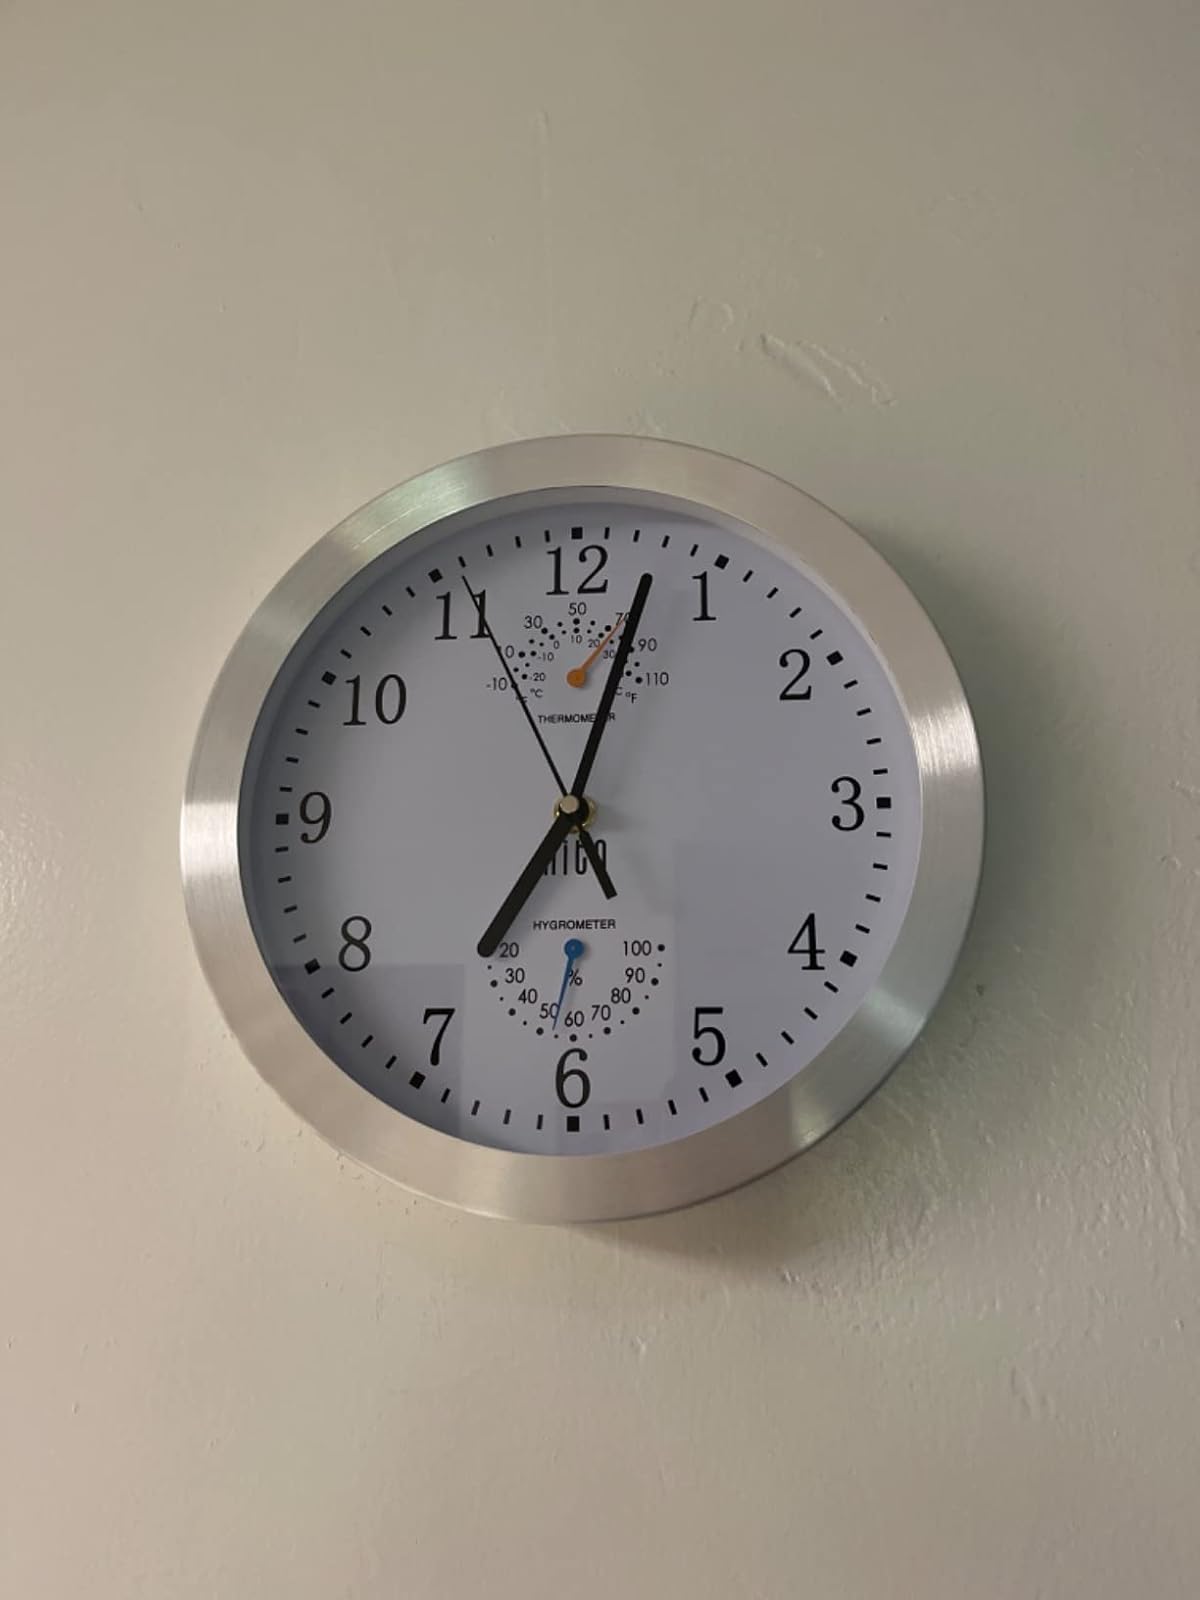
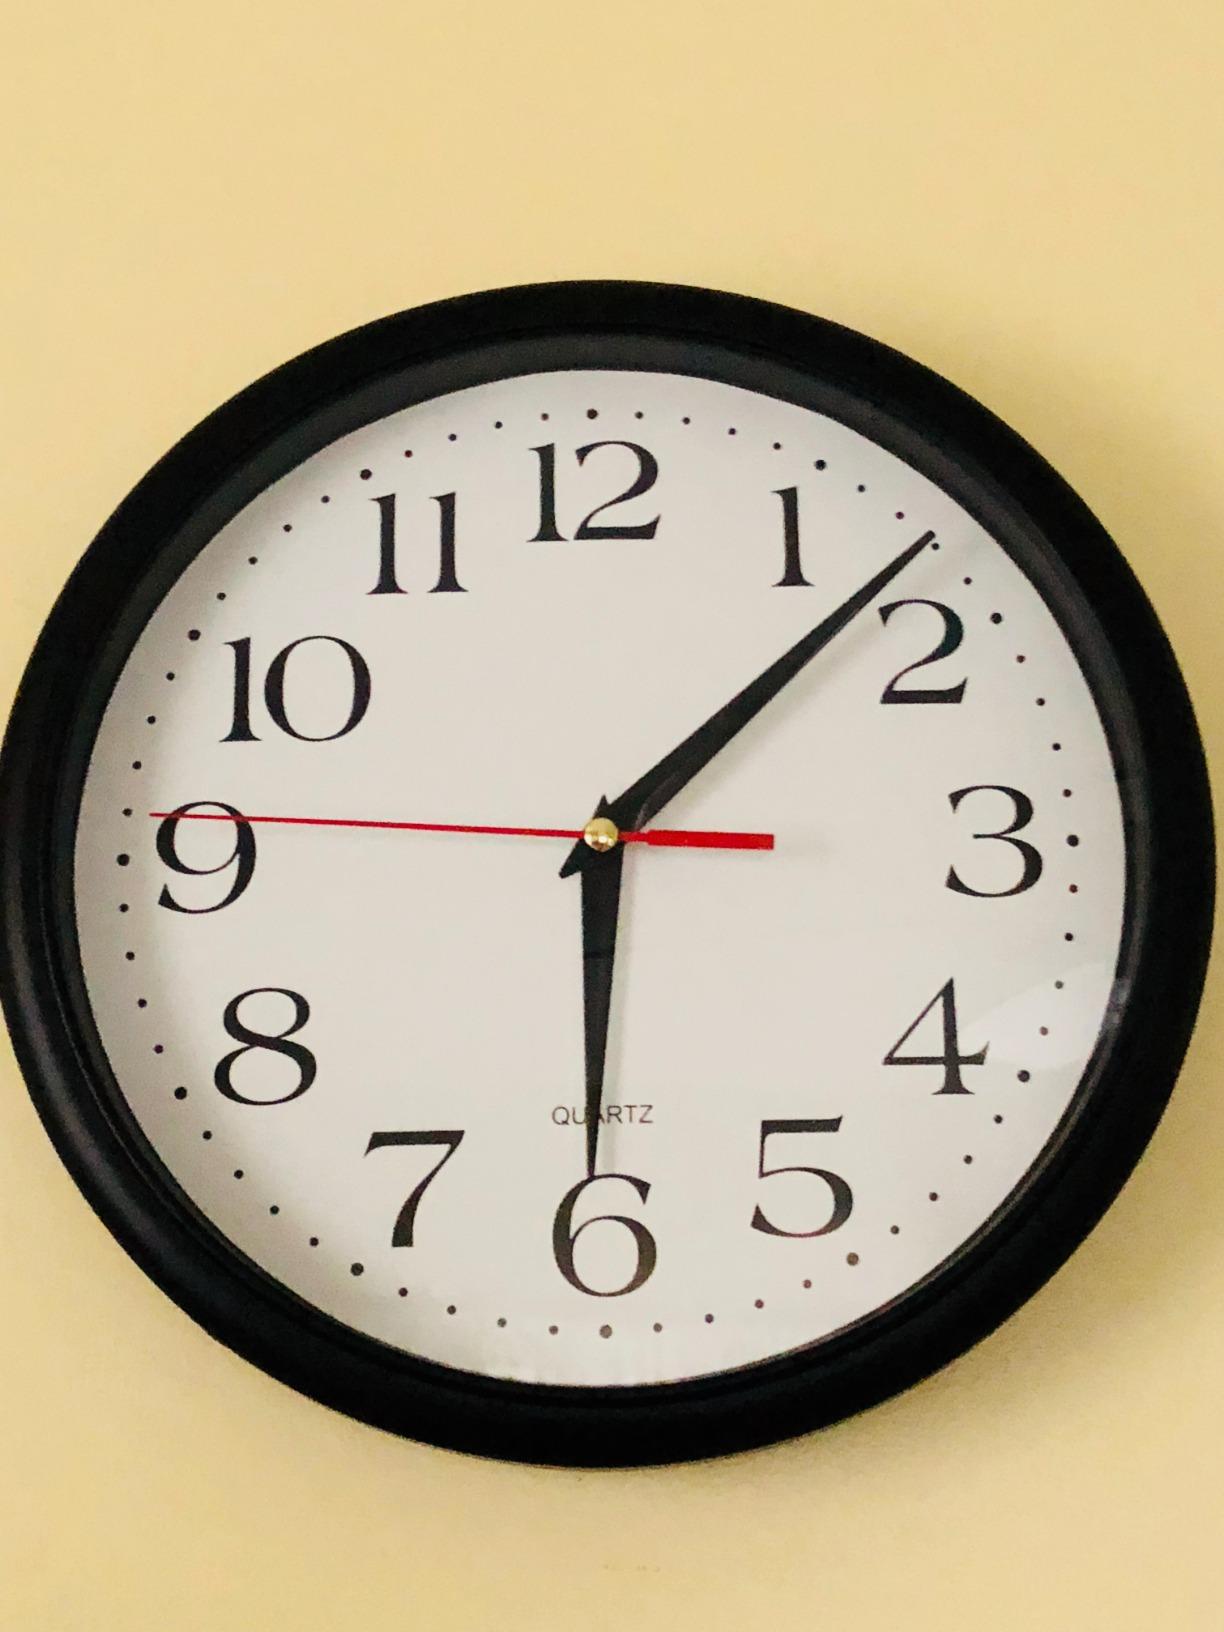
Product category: clock
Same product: no